Washington Township, Morris County, New Jersey

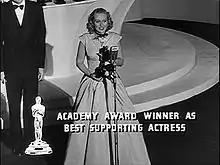
Celeste Holm

According to the United States Census Bureau, the township had a total area of 44.771 square miles (115.957 km), including 44.387 square miles (114.963 km) of land and 0.384 square miles (0.994 km) of water (0.86%).